Sexion d'Assaut

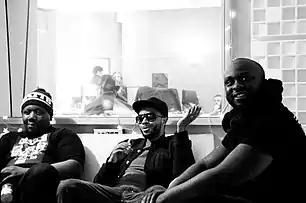
Members of Sexion d'Assaut: JR O Crom, Lefa and Barack Adama.

In June 2010, during an interview for the magazine International Hip-Hop, group member Lefa said, “For a while, we attacked homosexuals a lot because we are one hundred percent homophobic and we accept that. [...] For us, the fact of being homosexual is a deviance which is not tolerable" as well as saying "homosexuality is far from our practices. We don't understand it. We come from an environment where there is none.” Controversial language referring to homosexuality is also found in the group's lyrics: the song "On t'a humilié" contains the lyrics "I think it is high time that queers perish, cut off their penises, leave the dead on the outskirts of town," while Maska's lyrics in "Cessez le feu" read "Gone are the days when homo[sexuals] hooked up in private, now they kiss in public in their rainbow clothes [...] All these practices are not healthy."